Earl A. Powell III

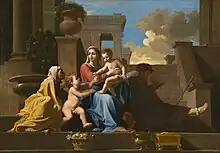
"The Holy Family on the Steps", which the NGA learned during Powell's tenure was not by Nicolas Poussin.

During the beginning of Powell's tenure at the NGA, he faced several challenges. In May 1994, the NGA learned that its painting, "The Holy Family on the Steps", was a forgery and not the work of 17th-century French painter Nicolas Poussin. Powell was criticized for not ordering the relabeling of the painting in a timely manner, and for mishandling the NGA's response to its critics. In December 1994, D.C. television station WJLA ran a three-part exposé titled "Gallery of Shame", in which the station revealed the content of a confidential report that criticized the NGA for severe lapses in maintenance, environmental control, and art storage. The report said that these conditions "threaten[ed] the security of the collection" and placed works of art "at risk" of "serious damage." The report documented a leaky roof, dripping skylights, flooded storerooms, and burst radiators that poured clouds of steam into galleries. In one case, a poorly maintained humidifier turned the varnish on John Singleton Copley's "Watson and the Shark" an opaque white. (The painting was restored with no damage.) The report also criticized the management structure at the museum, documented low employee morale, and uncovered poor minority hiring practices. Powell attacked WJLA's report as "hyperbole and exaggeration", and said that not a single work of art had been damaged. He also said that the NGA had been aware of the problems for several years, and that he already had a plan in place to implement the consultants' recommendations within 12 months.